Housing Bank of Rwanda

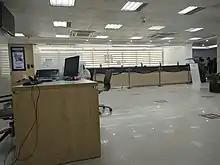
Bank of Skotia

Housing Bank of Rwanda (HBR), also known as Rwanda Housing Bank, was a commercial bank in Rwanda. Its name in French is Banque de l'Habitat du Rwanda SA (BHR). The bank was one of the commercial banks licensed by the National Bank of Rwanda, the national banking regulator.